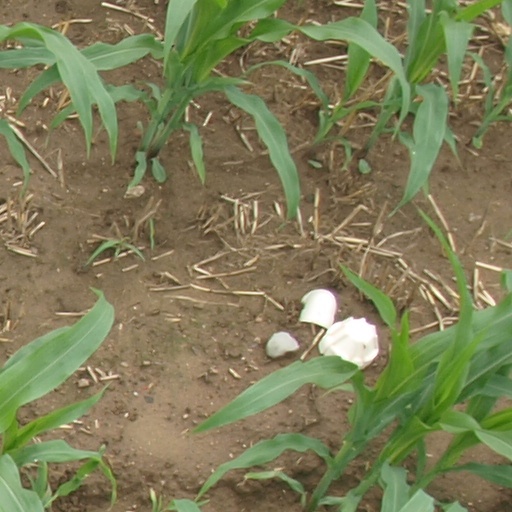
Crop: maize; corn